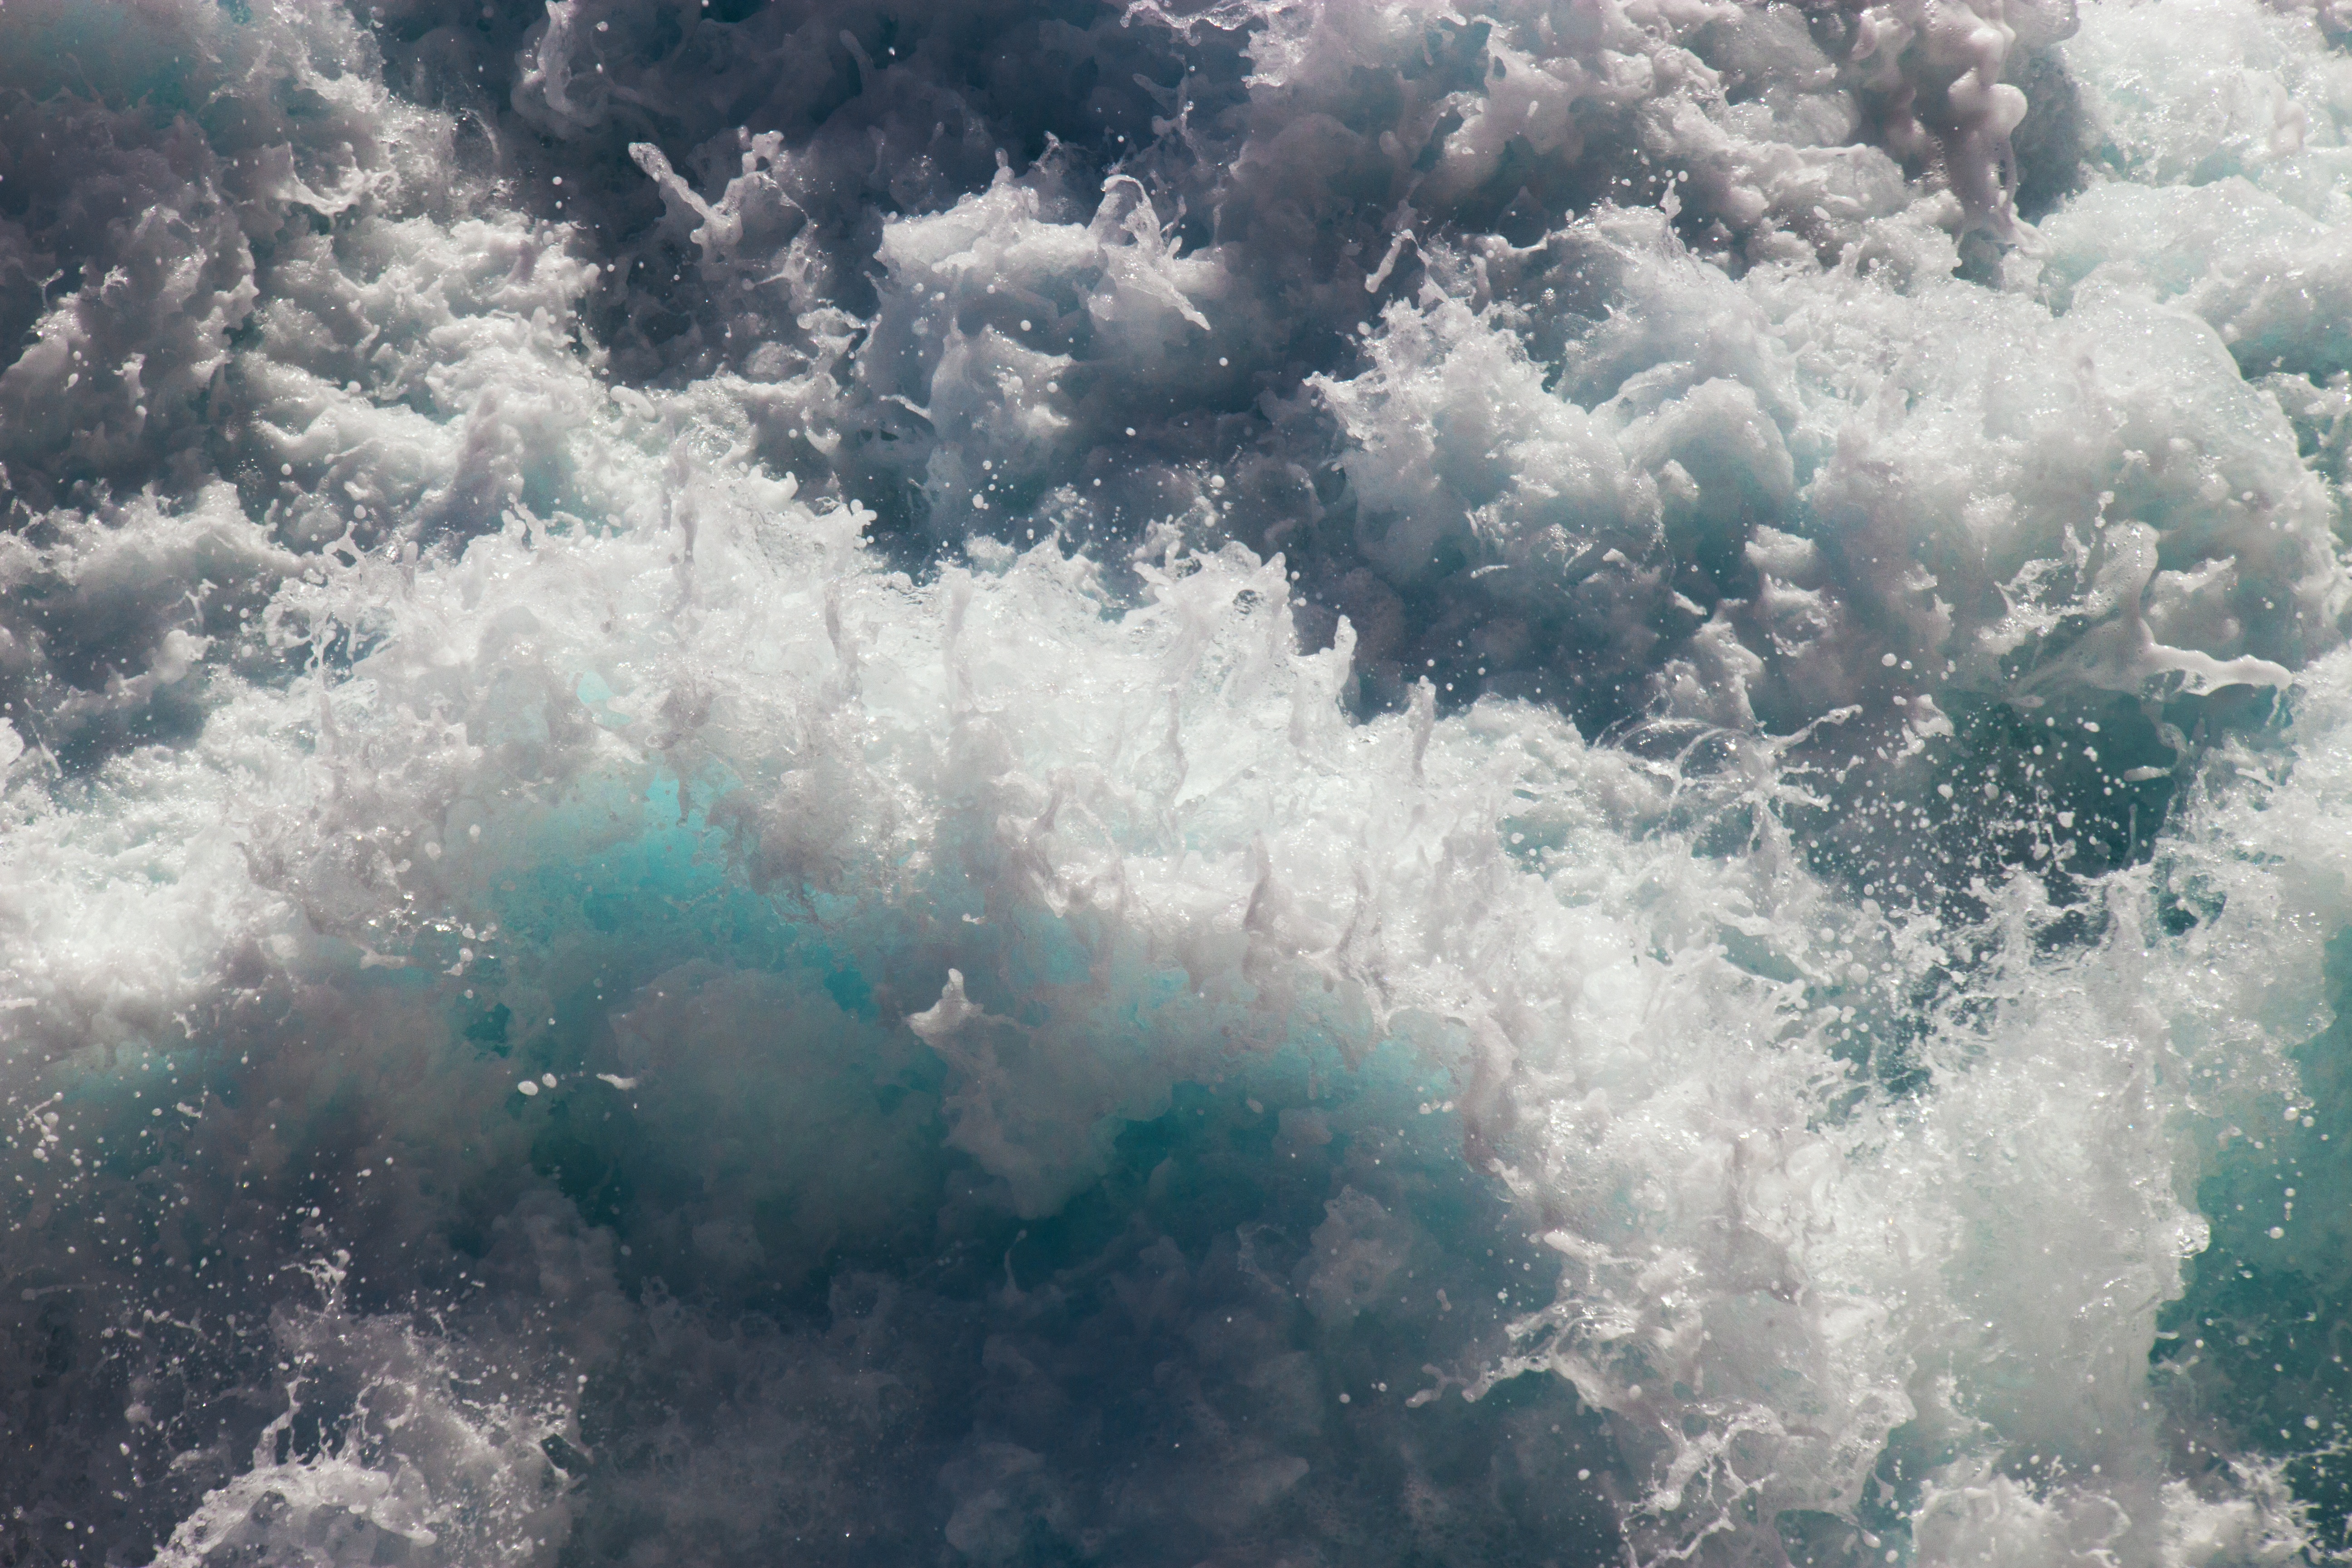
sea, water, nature, ocean, cloud, sky, sunlight, wave, frost, atmosphere, ice, splash, weather, blue, freezing, meteorological phenomenon, atmospheric phenomenon, atmosphere of earth, geological phenomenon, wind wave